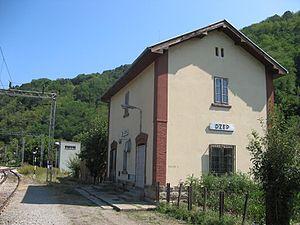
Džep est un village de Serbie situé dans la municipalité de Vladičin Han, district de Pčinja. Au recensement de 2011, il comptait 181 habitants.